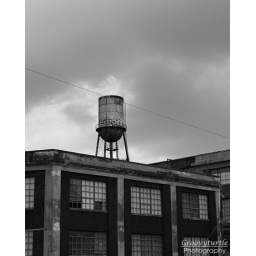
Here a water tower in black and white near downtown dallas